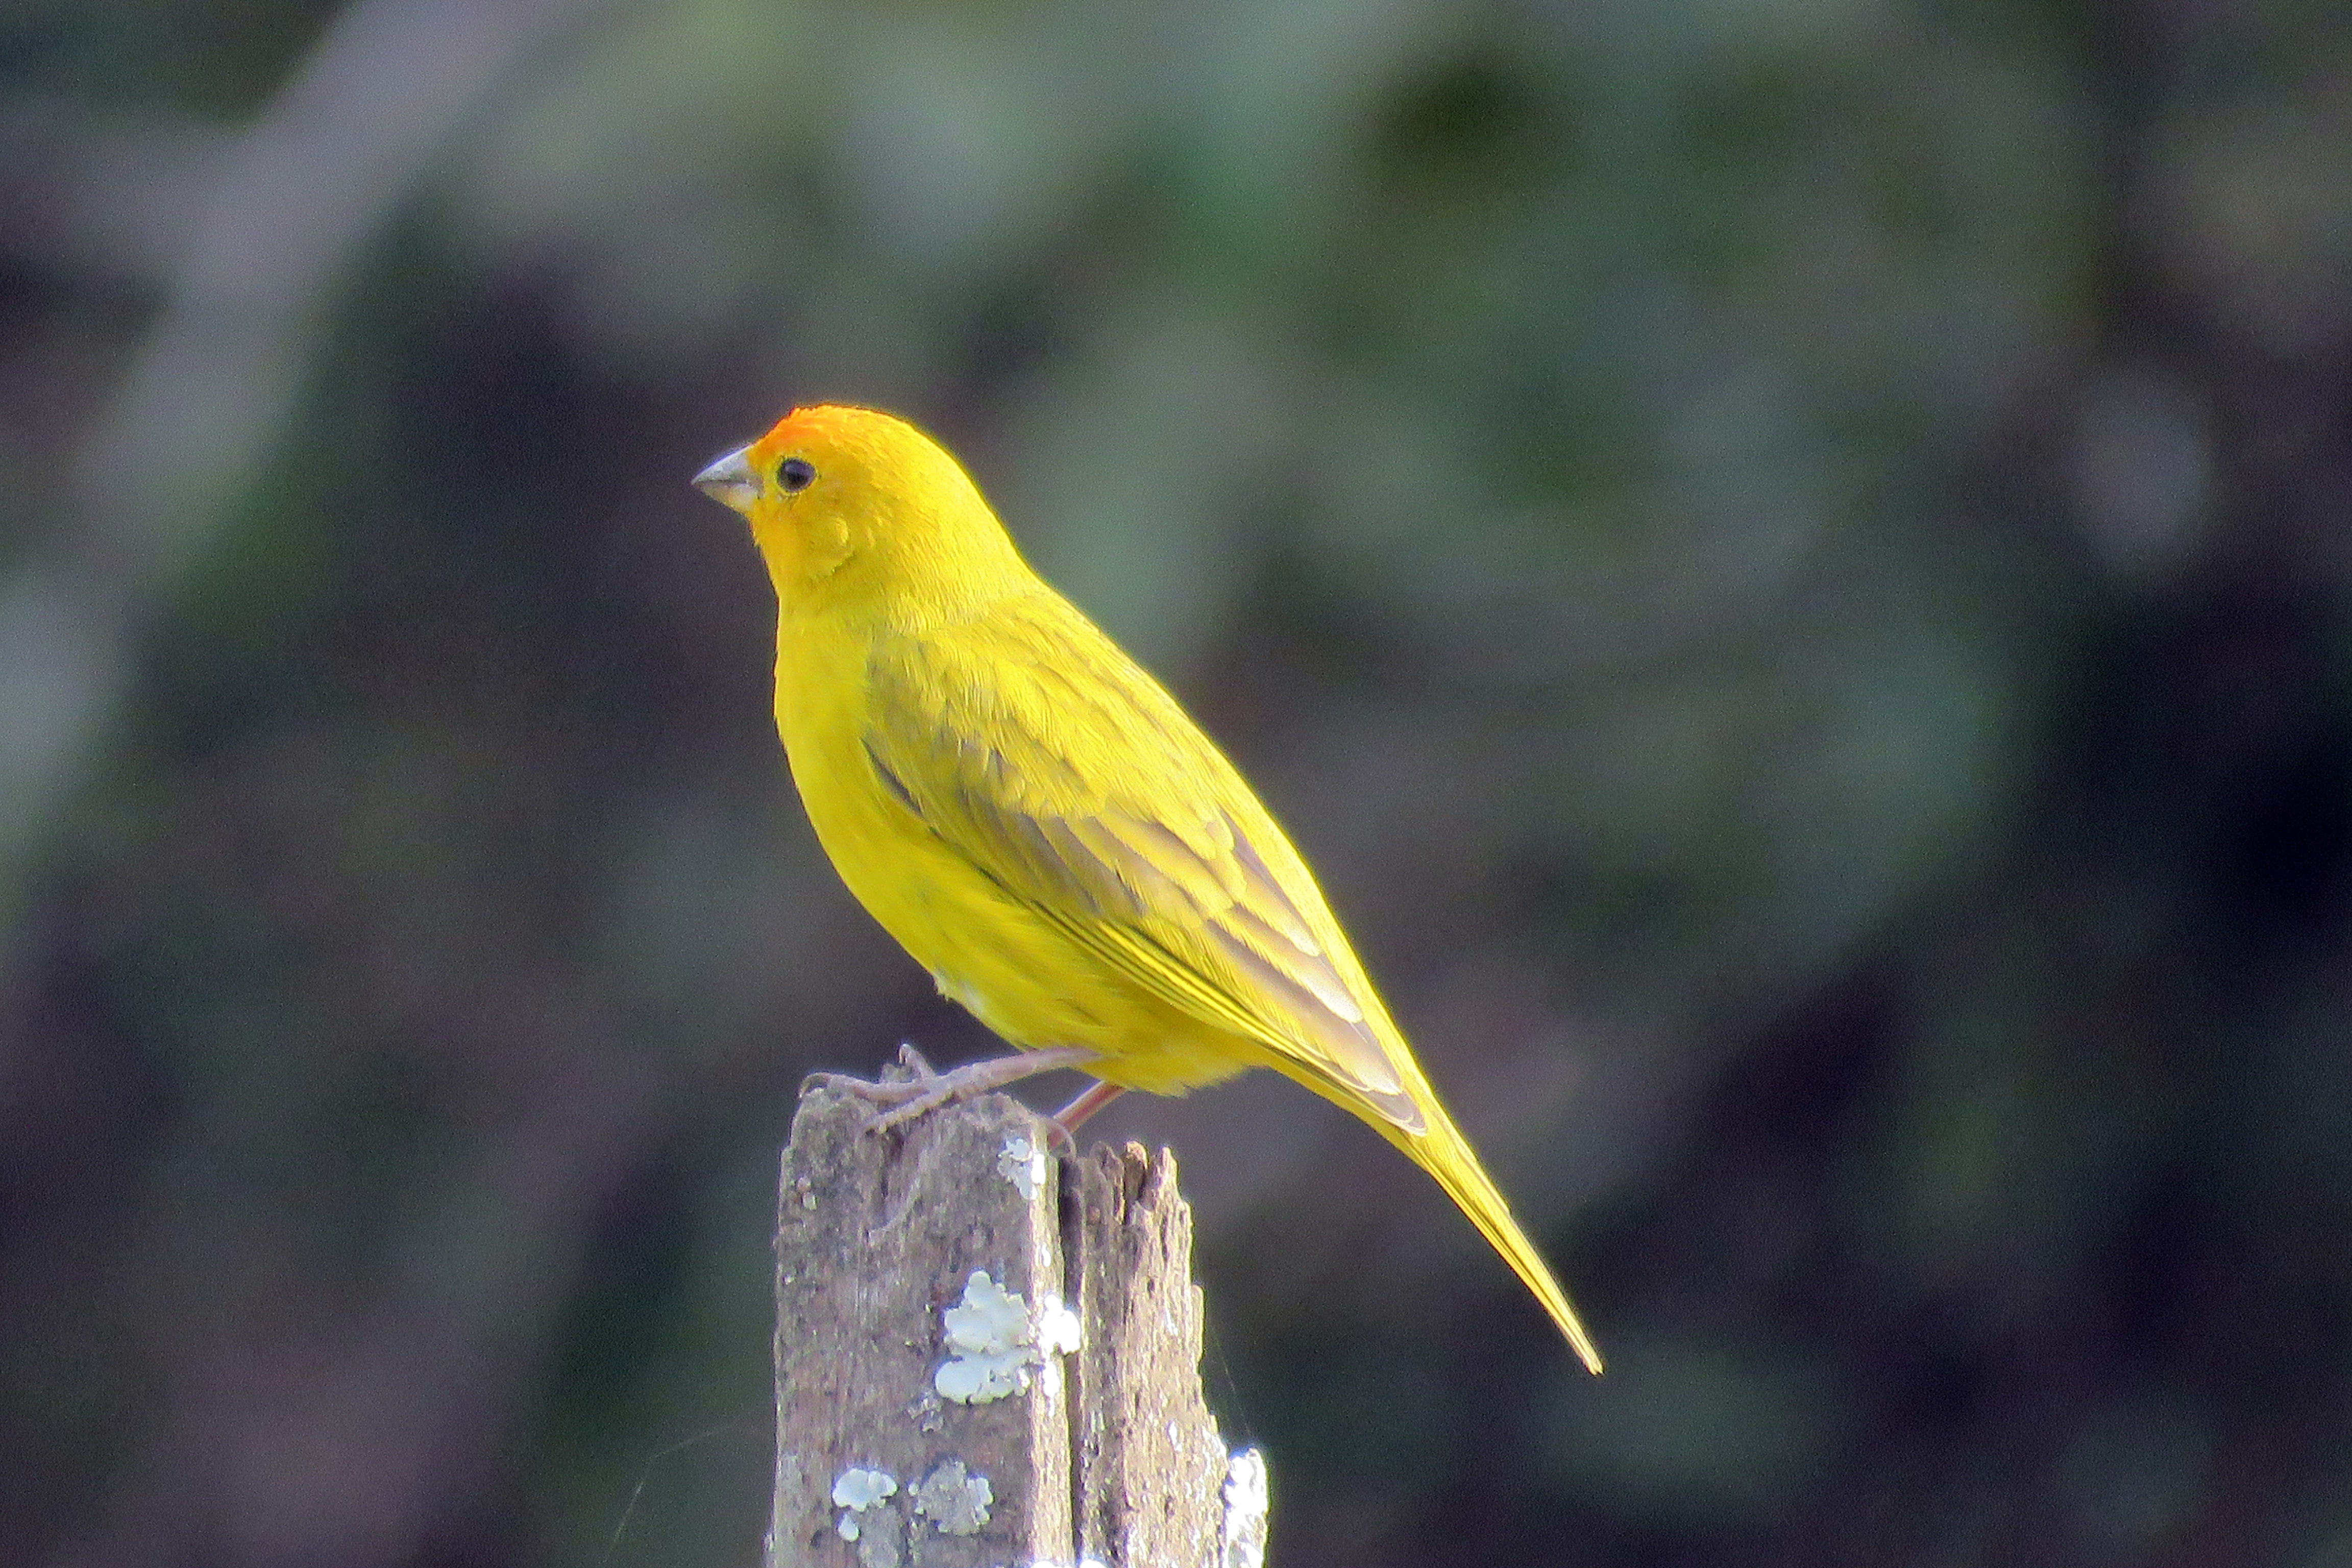
bird, canary, beak, feather, songbird, wing, natural material, tail, perching bird, twig, wildlife, terrestrial animal, old world flycatcher, science, flowering plant